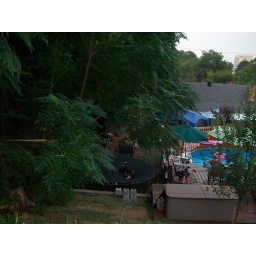
From the hill above mom's house